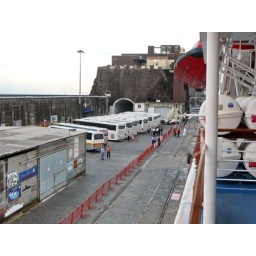
Tour buses waiting to take cruise ship passengers around the island of Madeira.